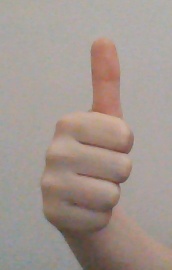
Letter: aleff